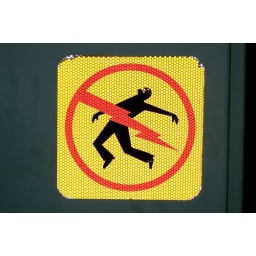
Warning sign at airport bus station in Vancouver.